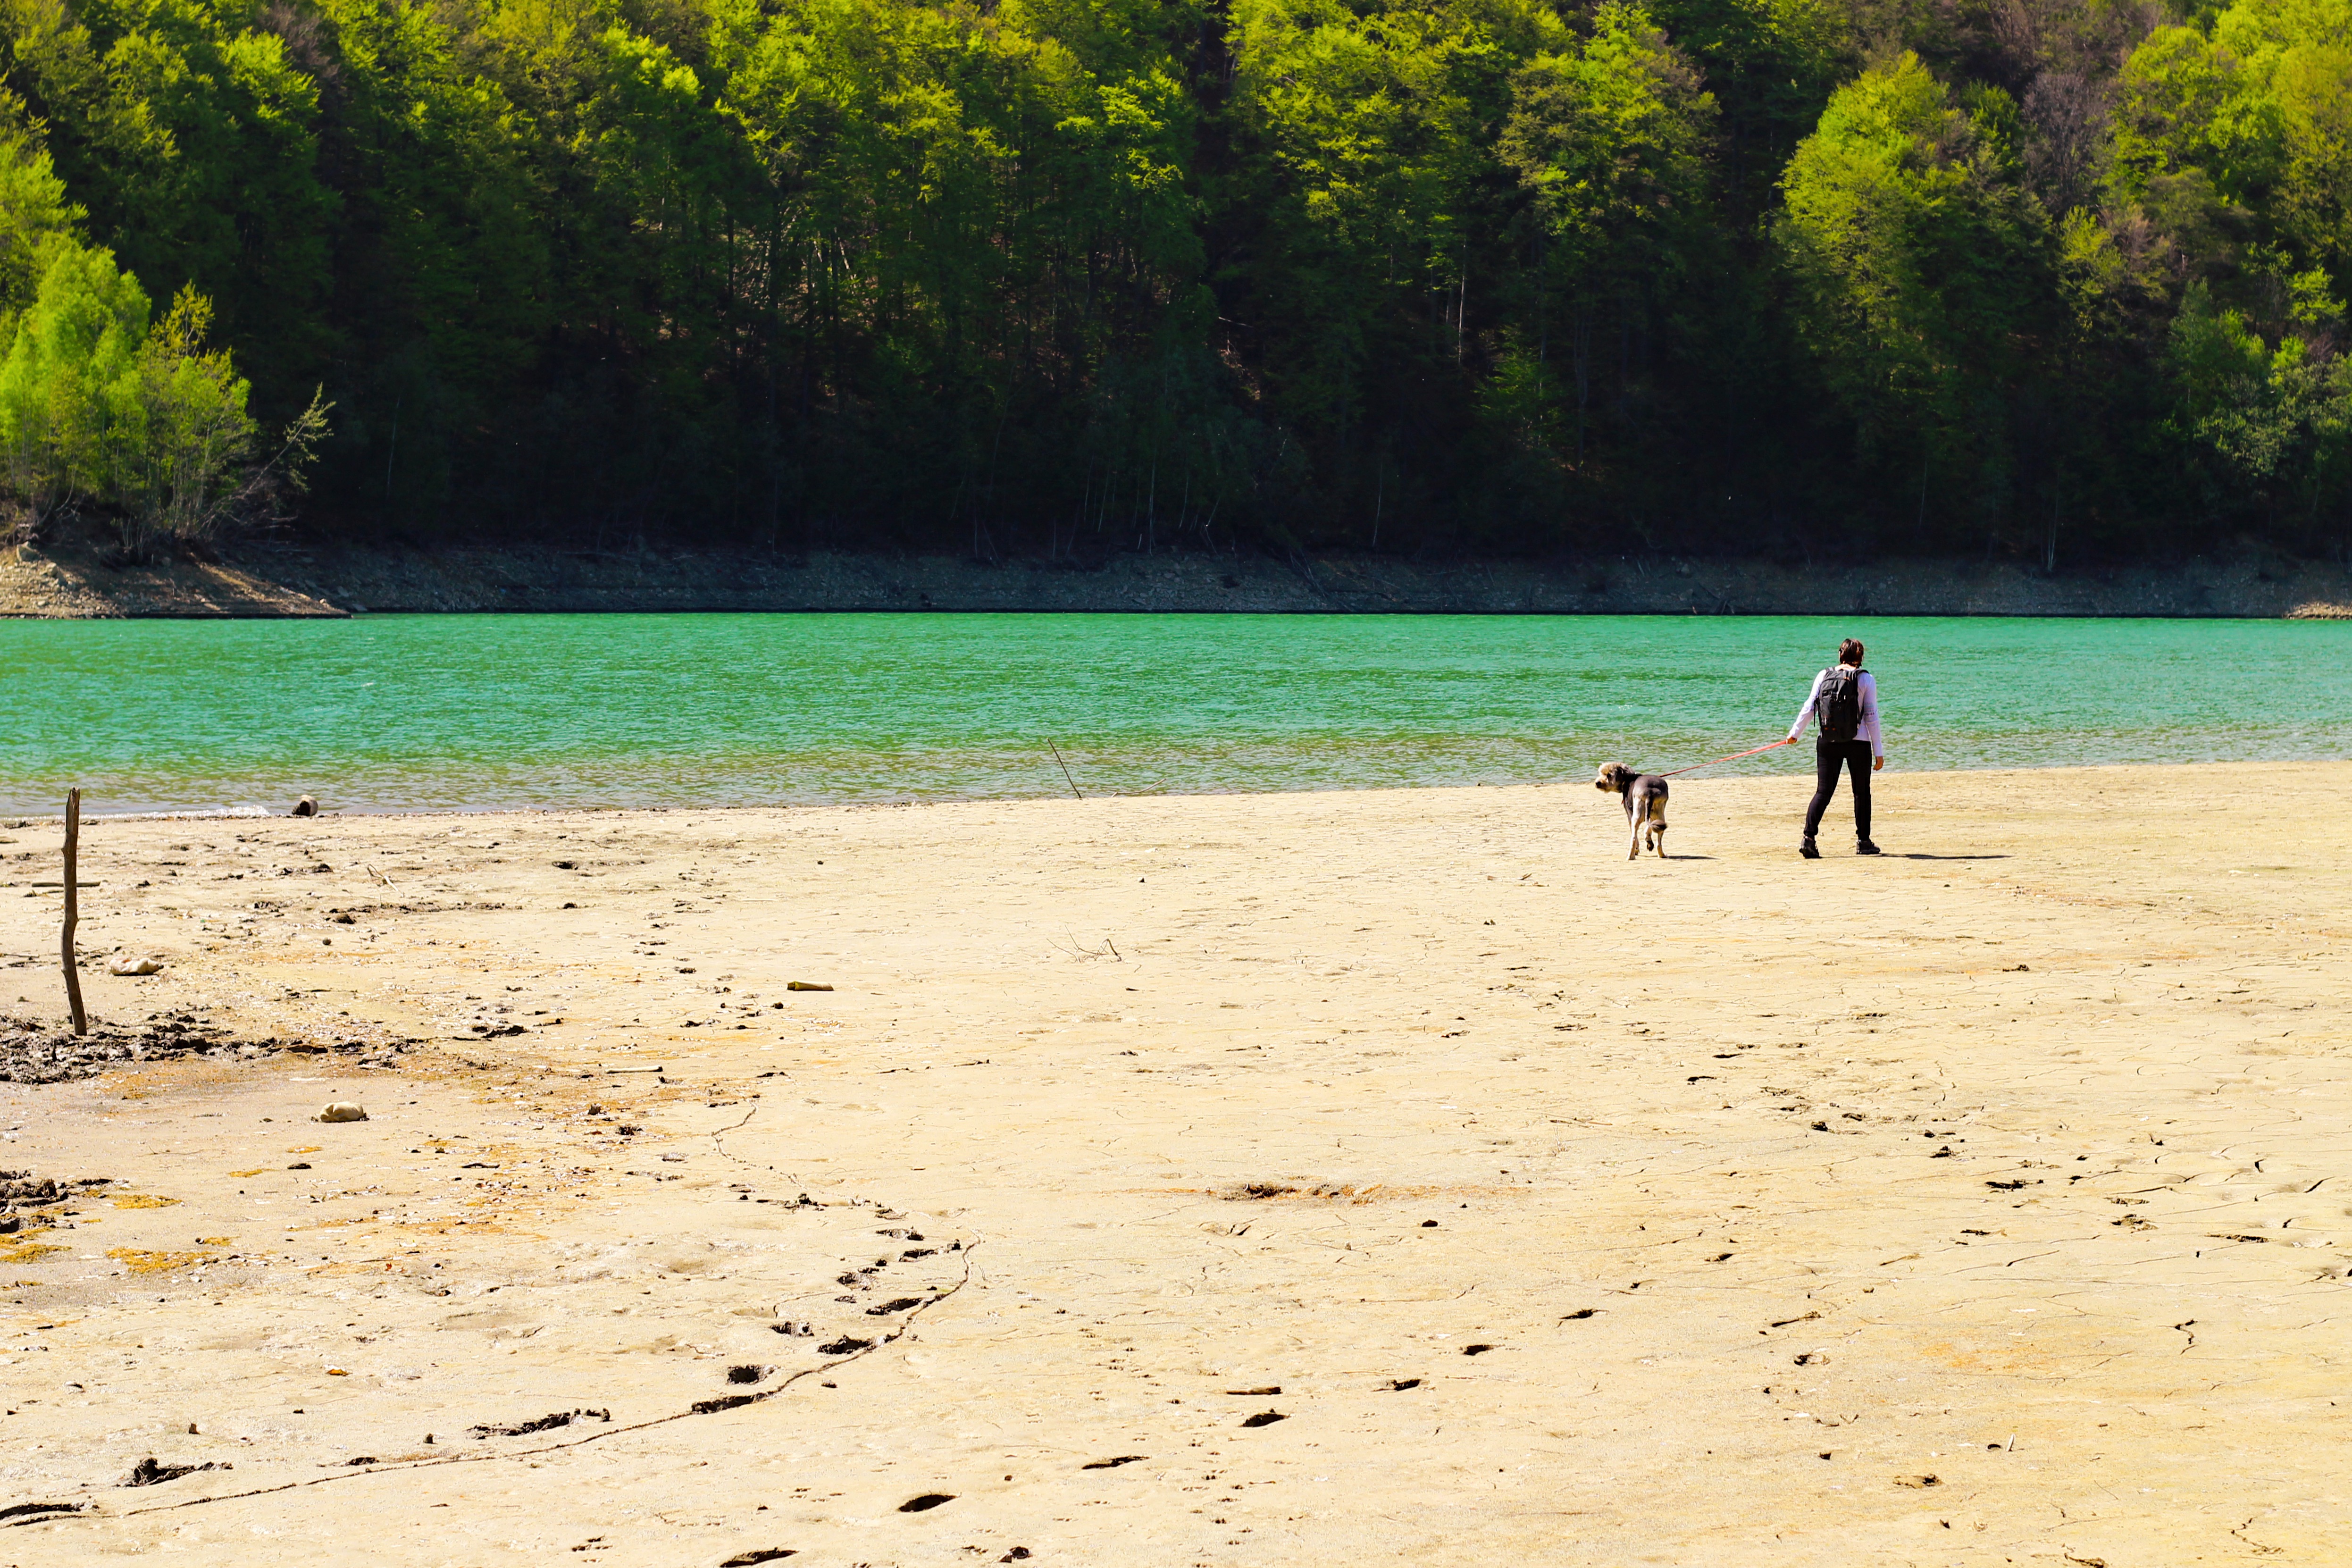
beach, sand, shore, tree, water, coast, vacation, fun, sea, state park, leisure, coastal and oceanic landforms, landscape, bay, tourism, river, ocean, lagoon